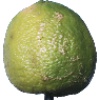
Label: limes